Mafia Inc.

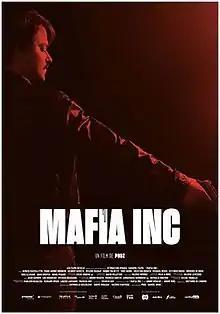
Theatrical release poster

Mafia Inc. is a 2019 Canadian crime drama film directed by Podz and scripted by Sylvain Guy. Based on the non-fiction book "Mafia Inc: The Long, Bloody Reign of Canada's Sicilian Clan" by journalists André Cédilot and André Noël, the film stars Marc-André Grondin as Vincent Gamache, a man who gets drawn into Montreal's organized crime underground through his friendship with Giaco Paterno, the son of a major mafia boss, that started after he protected Giaco from a gang of fellow students, and was badly beaten up. Vicent is drawn into the Paterno family as the family he never had. The cast also includes Sergio Castellitto, Gilbert Sicotte, Mylène Mackay, Tony Nardi and Benz Antoine.